Jonathan Hulls

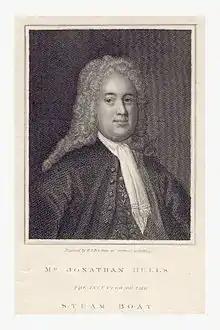
Jonathan Hulls

Jonathan Hulls or Hull (baptised 1699 – 1758) was an English inventor, a pioneer of steam navigation. Traditionally, he was recognised as the first person to make practical experiments with steam to propel a vessel; but evidence to substantiate the claim that he did more than propose a steam vessel on paper is lacking.